Reactive armour

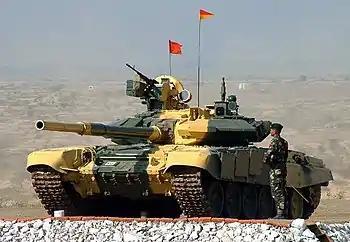
The advanced Kontakt-5 explosive reactive armour on this T-90S is arranged in pairs of plates, giving the turret its prominent triangular profile.

An element of explosive reactive armour (ERA) is made of either a sheet or slab of high explosive sandwiched between two metal plates, or multiple "banana shaped" rods filled with high explosive which are referred to as shaped charges. On attack by a penetrating weapon, the explosive detonates, forcibly driving the metal plates apart to damage the penetrator. The shaped charges, in contrast, each detonate individually, launching one spike-shaped plate each, meant to deflect, detonate or cut the incoming projectile.